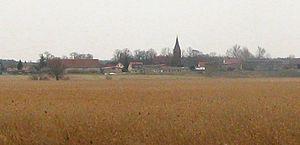
Plöwen est une municipalité allemande du land de Mecklembourg-Poméranie-Occidentale et l'arrondissement de Poméranie-Occidentale-Greifswald. En 2013, elle comptait 308 hab.